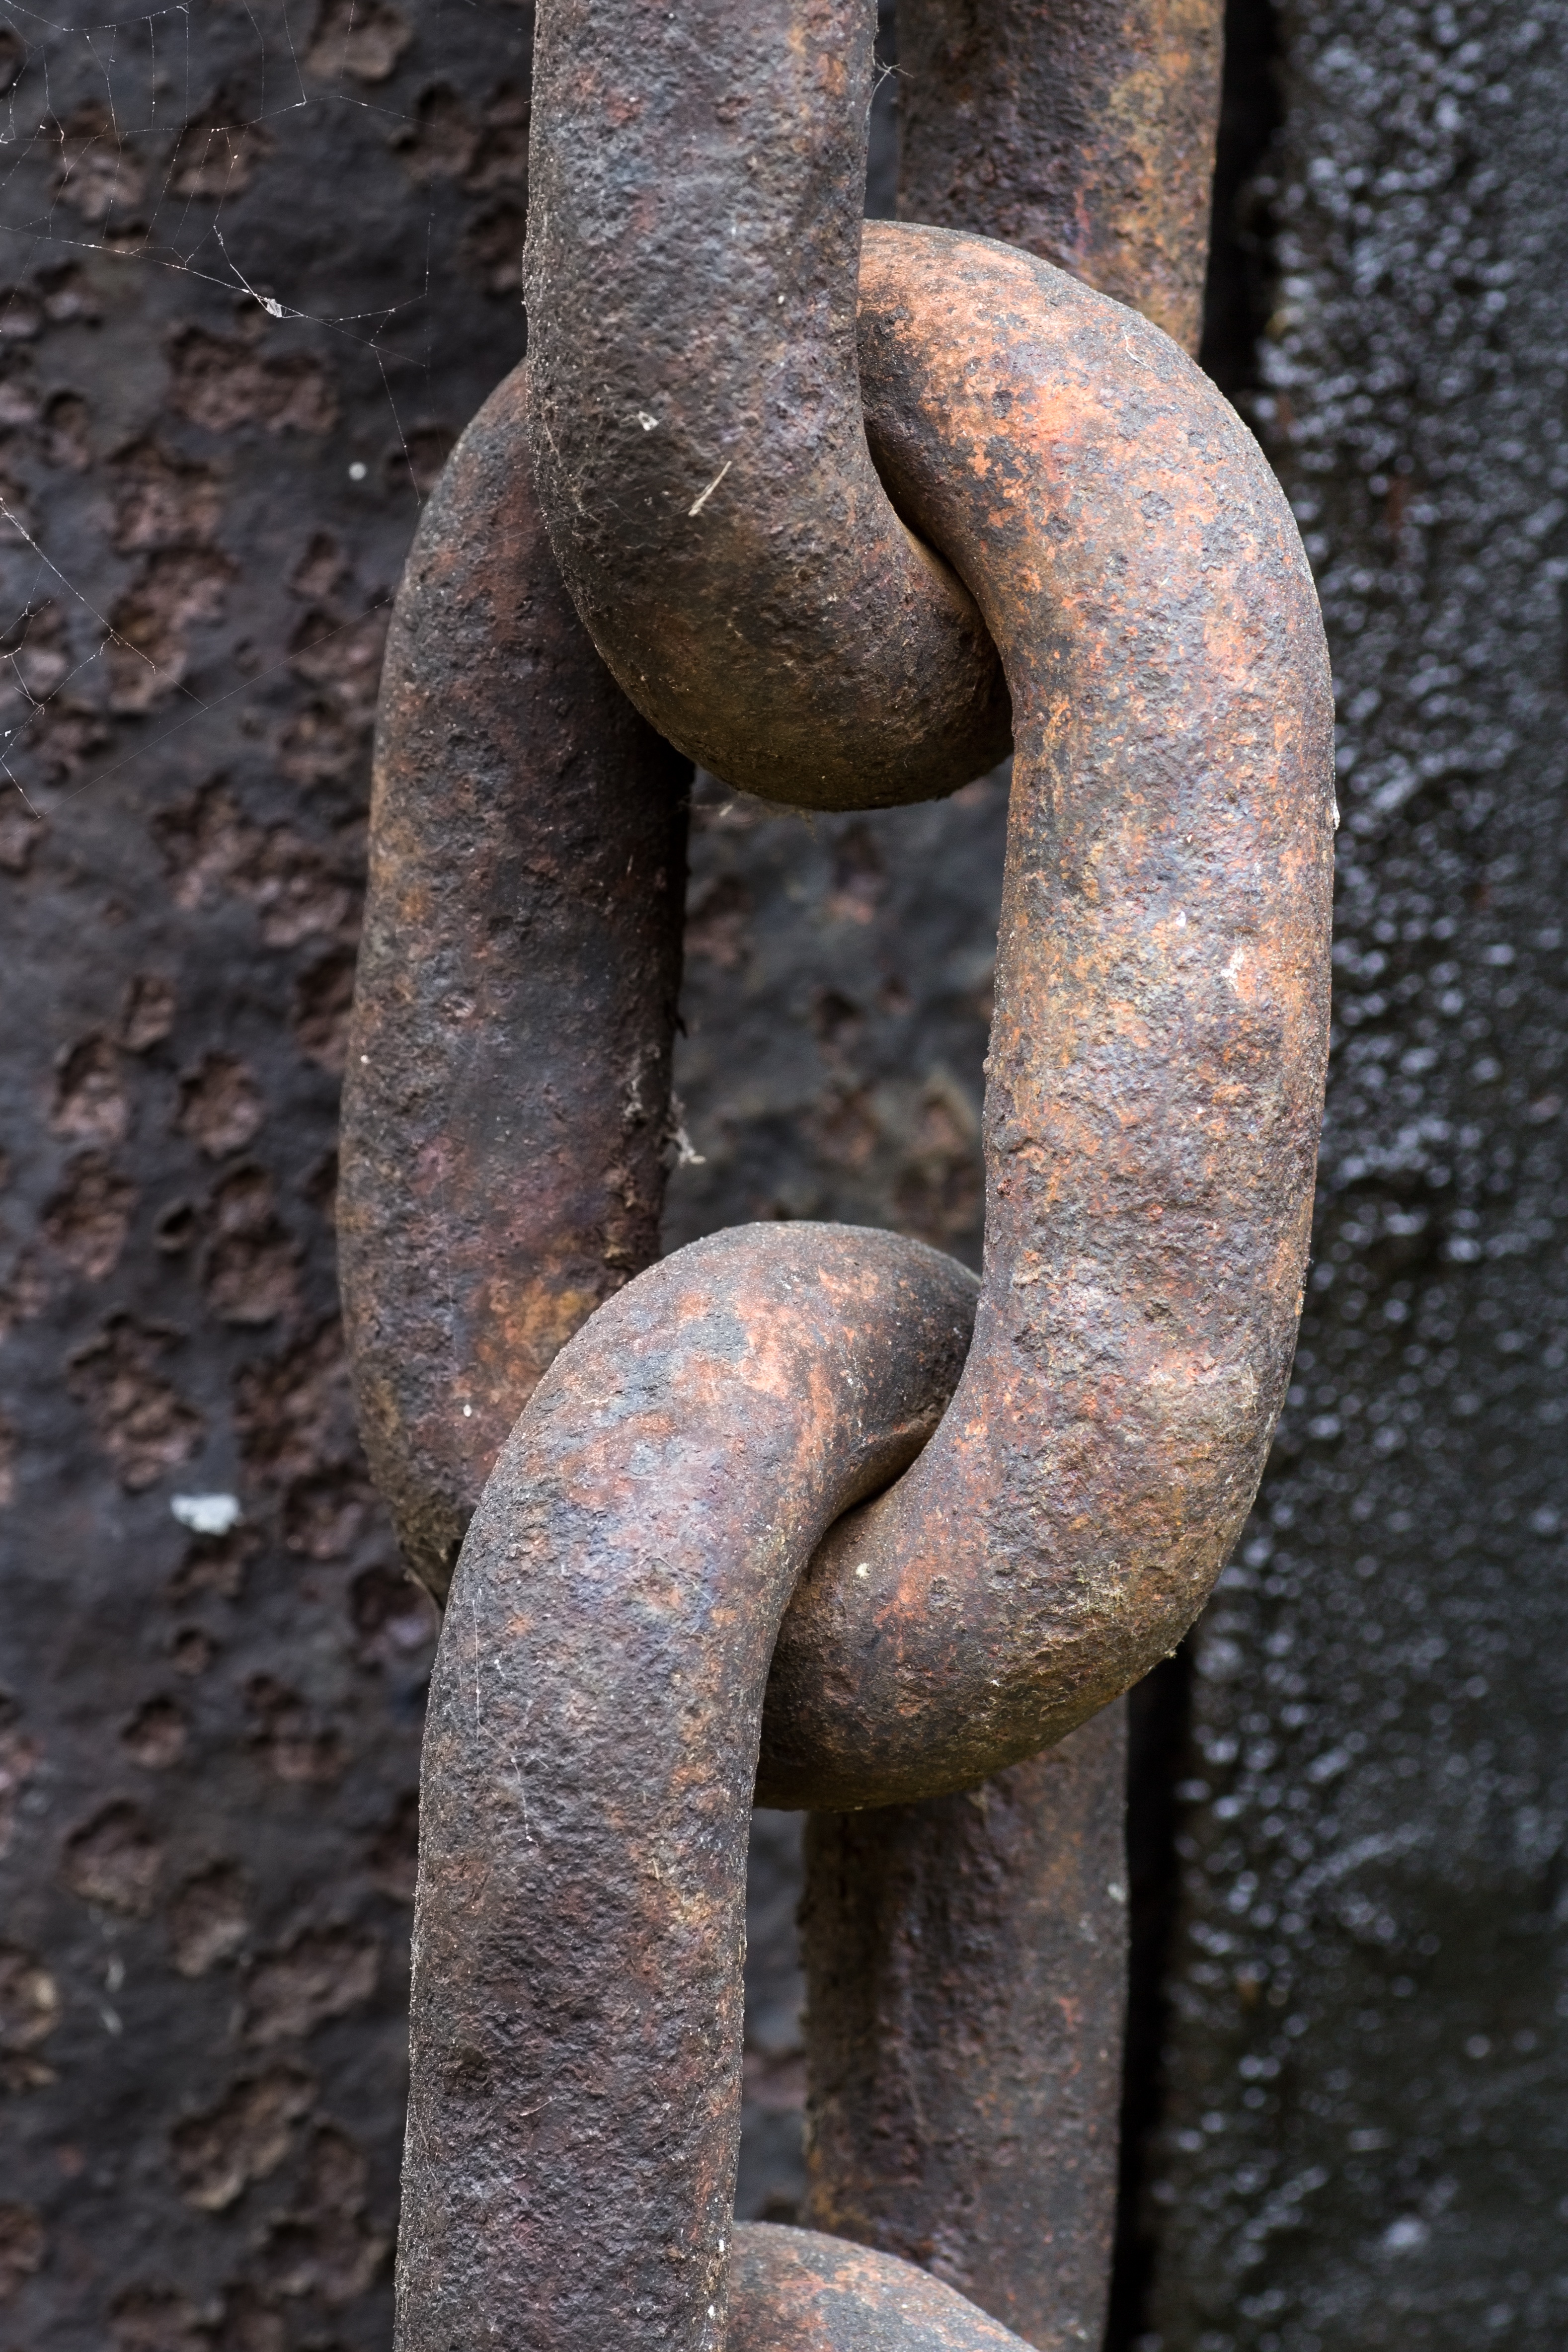
wood, chain, number, rust, metal, material, weathered, close up, sculpture, background, rusted, iron, carving, stainless, serpent, scaled reptile